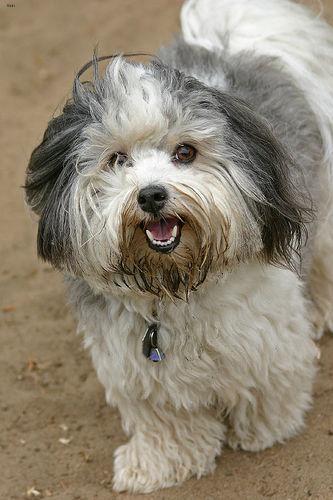
Breed: havanese